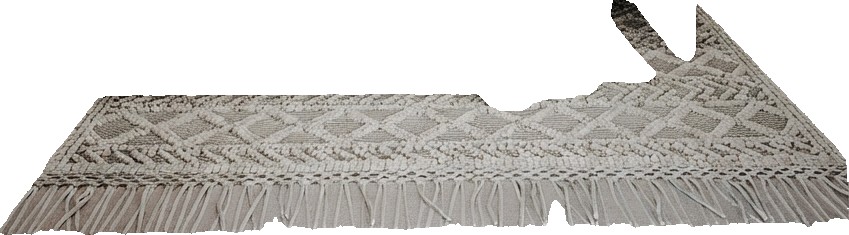
Surface category: rug